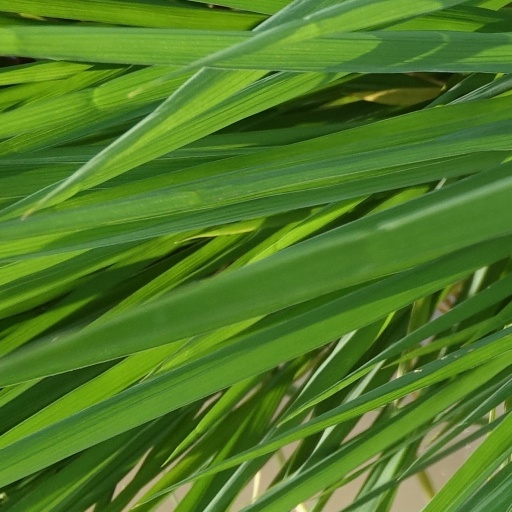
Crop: rice